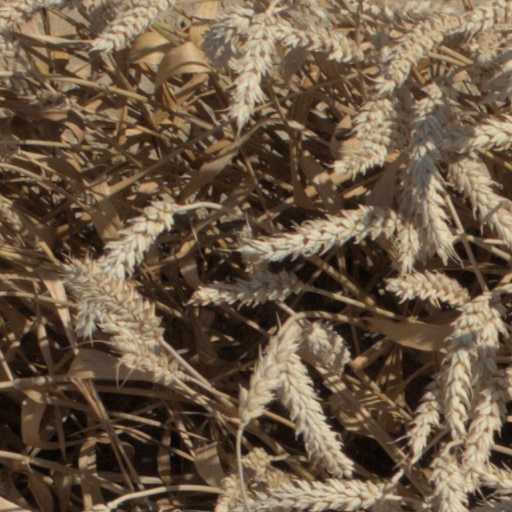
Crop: wheat